Providencia Ranch

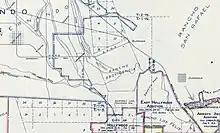
Rancho Providencia, Lankershim, Van Nuys, Cahuenga Pass, Burbank, Glendale, Tujunga Wash, Griffith Park, and rail lines, as mapped in 1916

Providencia Ranch, part of Providencia Land and Water Development Company property named for the Rancho Providencia Mexican land grant, was a property in California, US. It was used as a filming location for the American Civil War battle scenes in "The Birth of a Nation" (1915) and other silent motion pictures. The valley was also the site for two Universal Studios west coast operations in 1914.